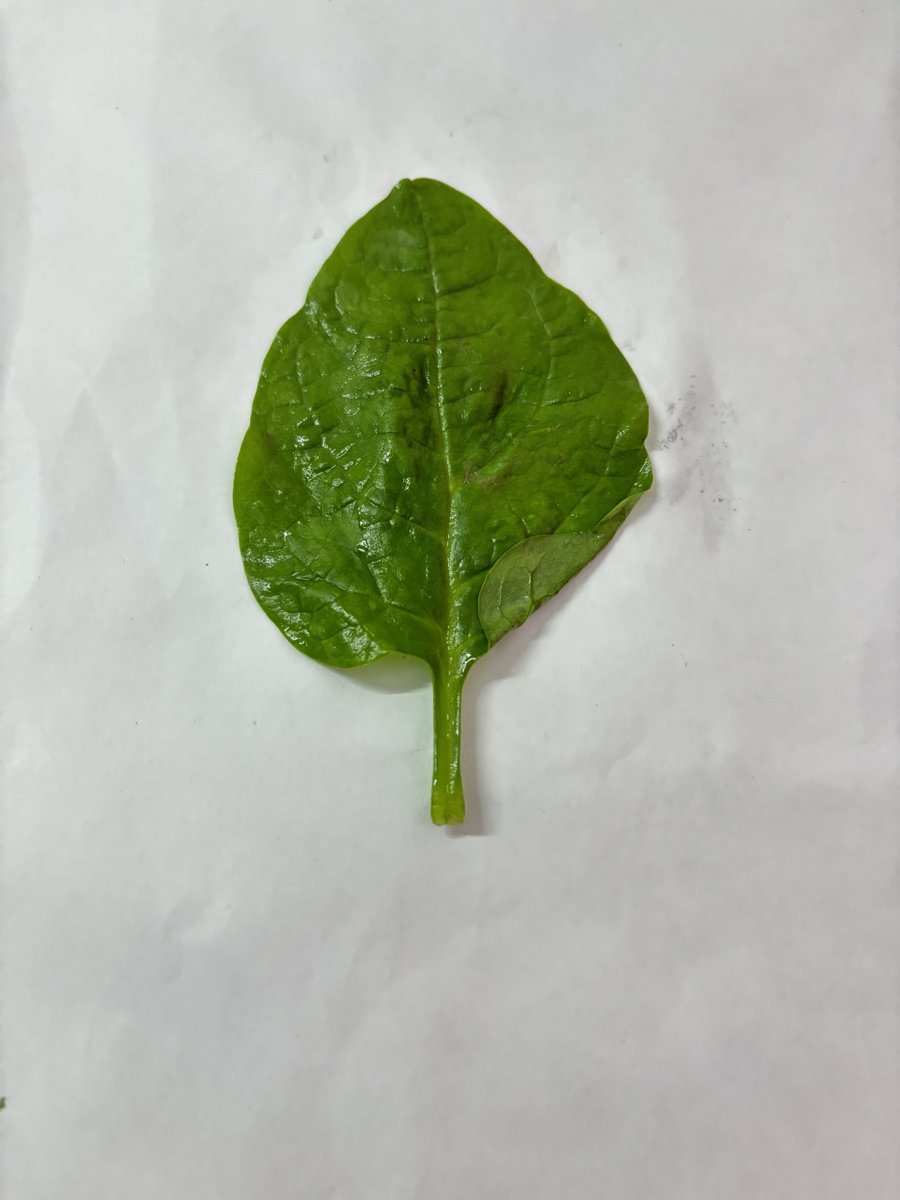
Label: Healthy-Leaf